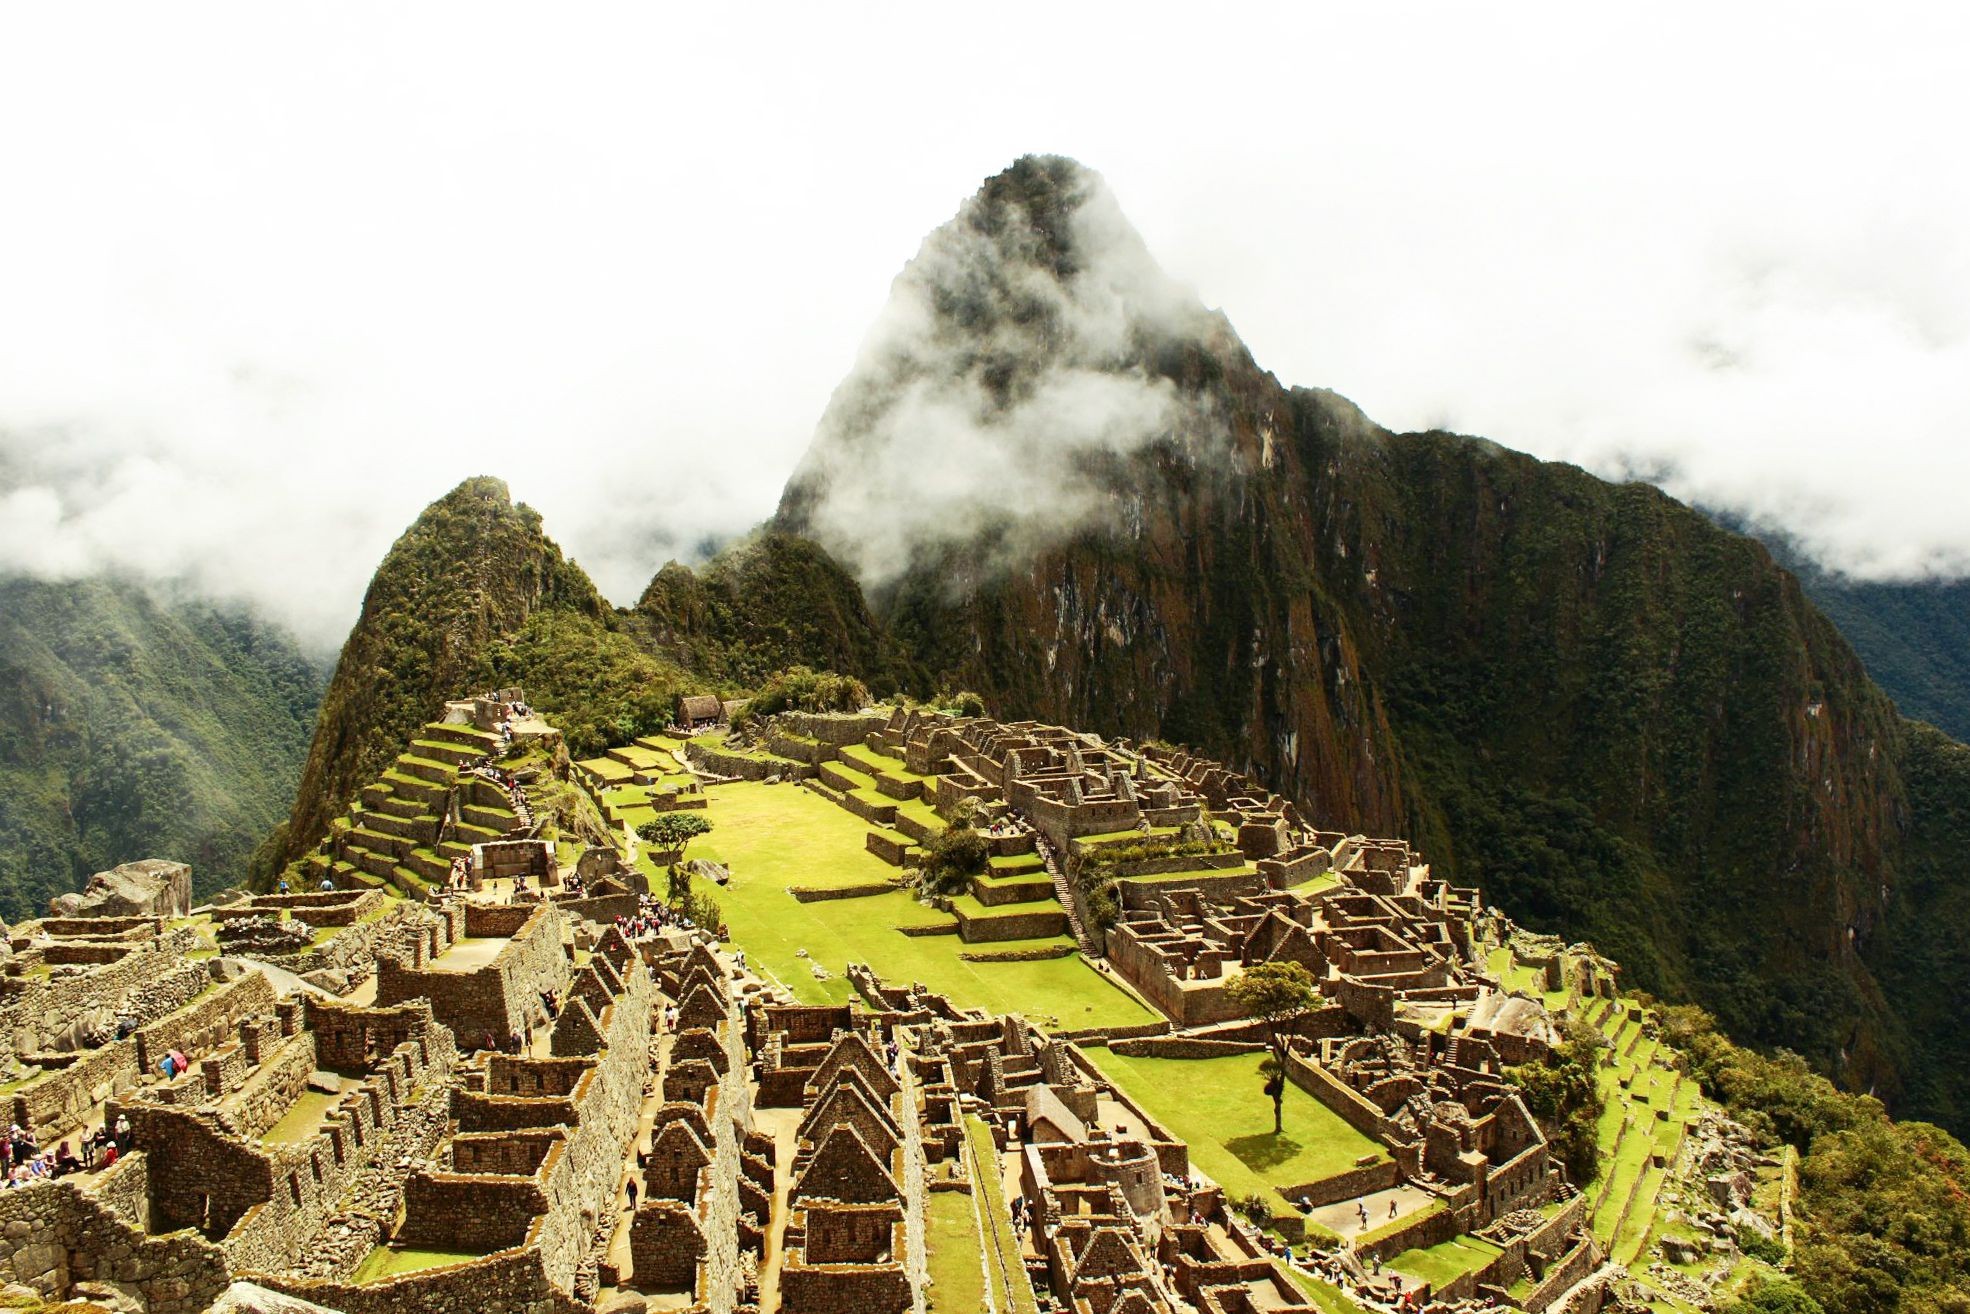
Landmark: Machu Picchu